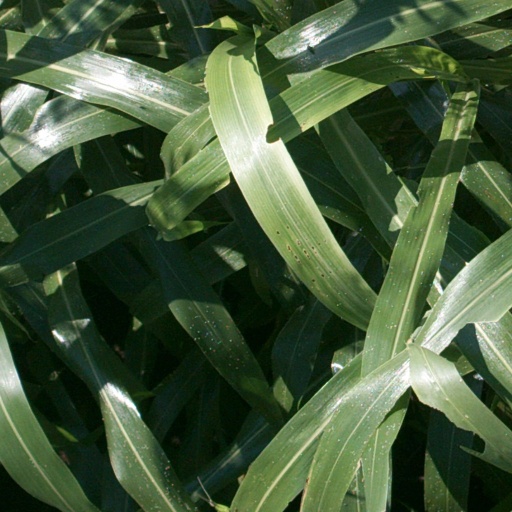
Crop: sorghum